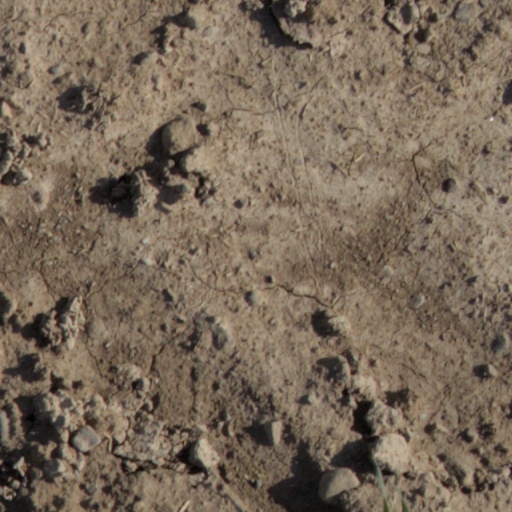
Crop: wheat